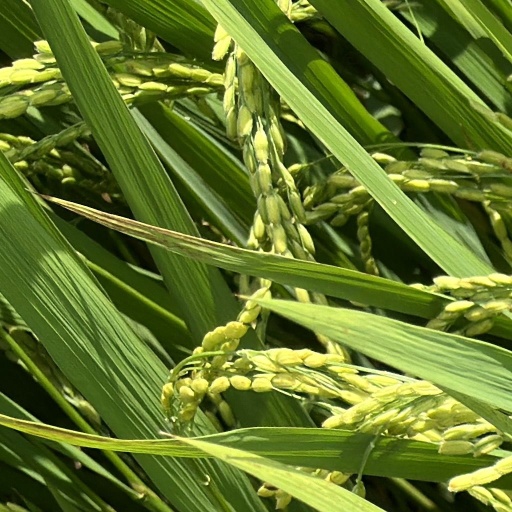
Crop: rice